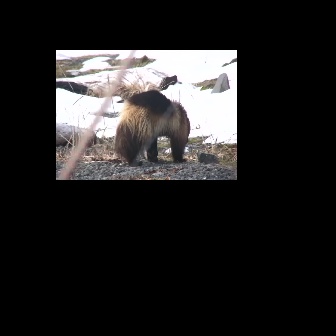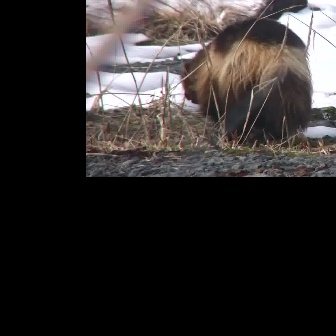
  Please identify the target specified by the bounding box [113,89,190,167] in the first image and locate it in the second image. Return the coordinates in [x_min,y_min,x_max,y_max] format.
Answer: [180,17,312,149]